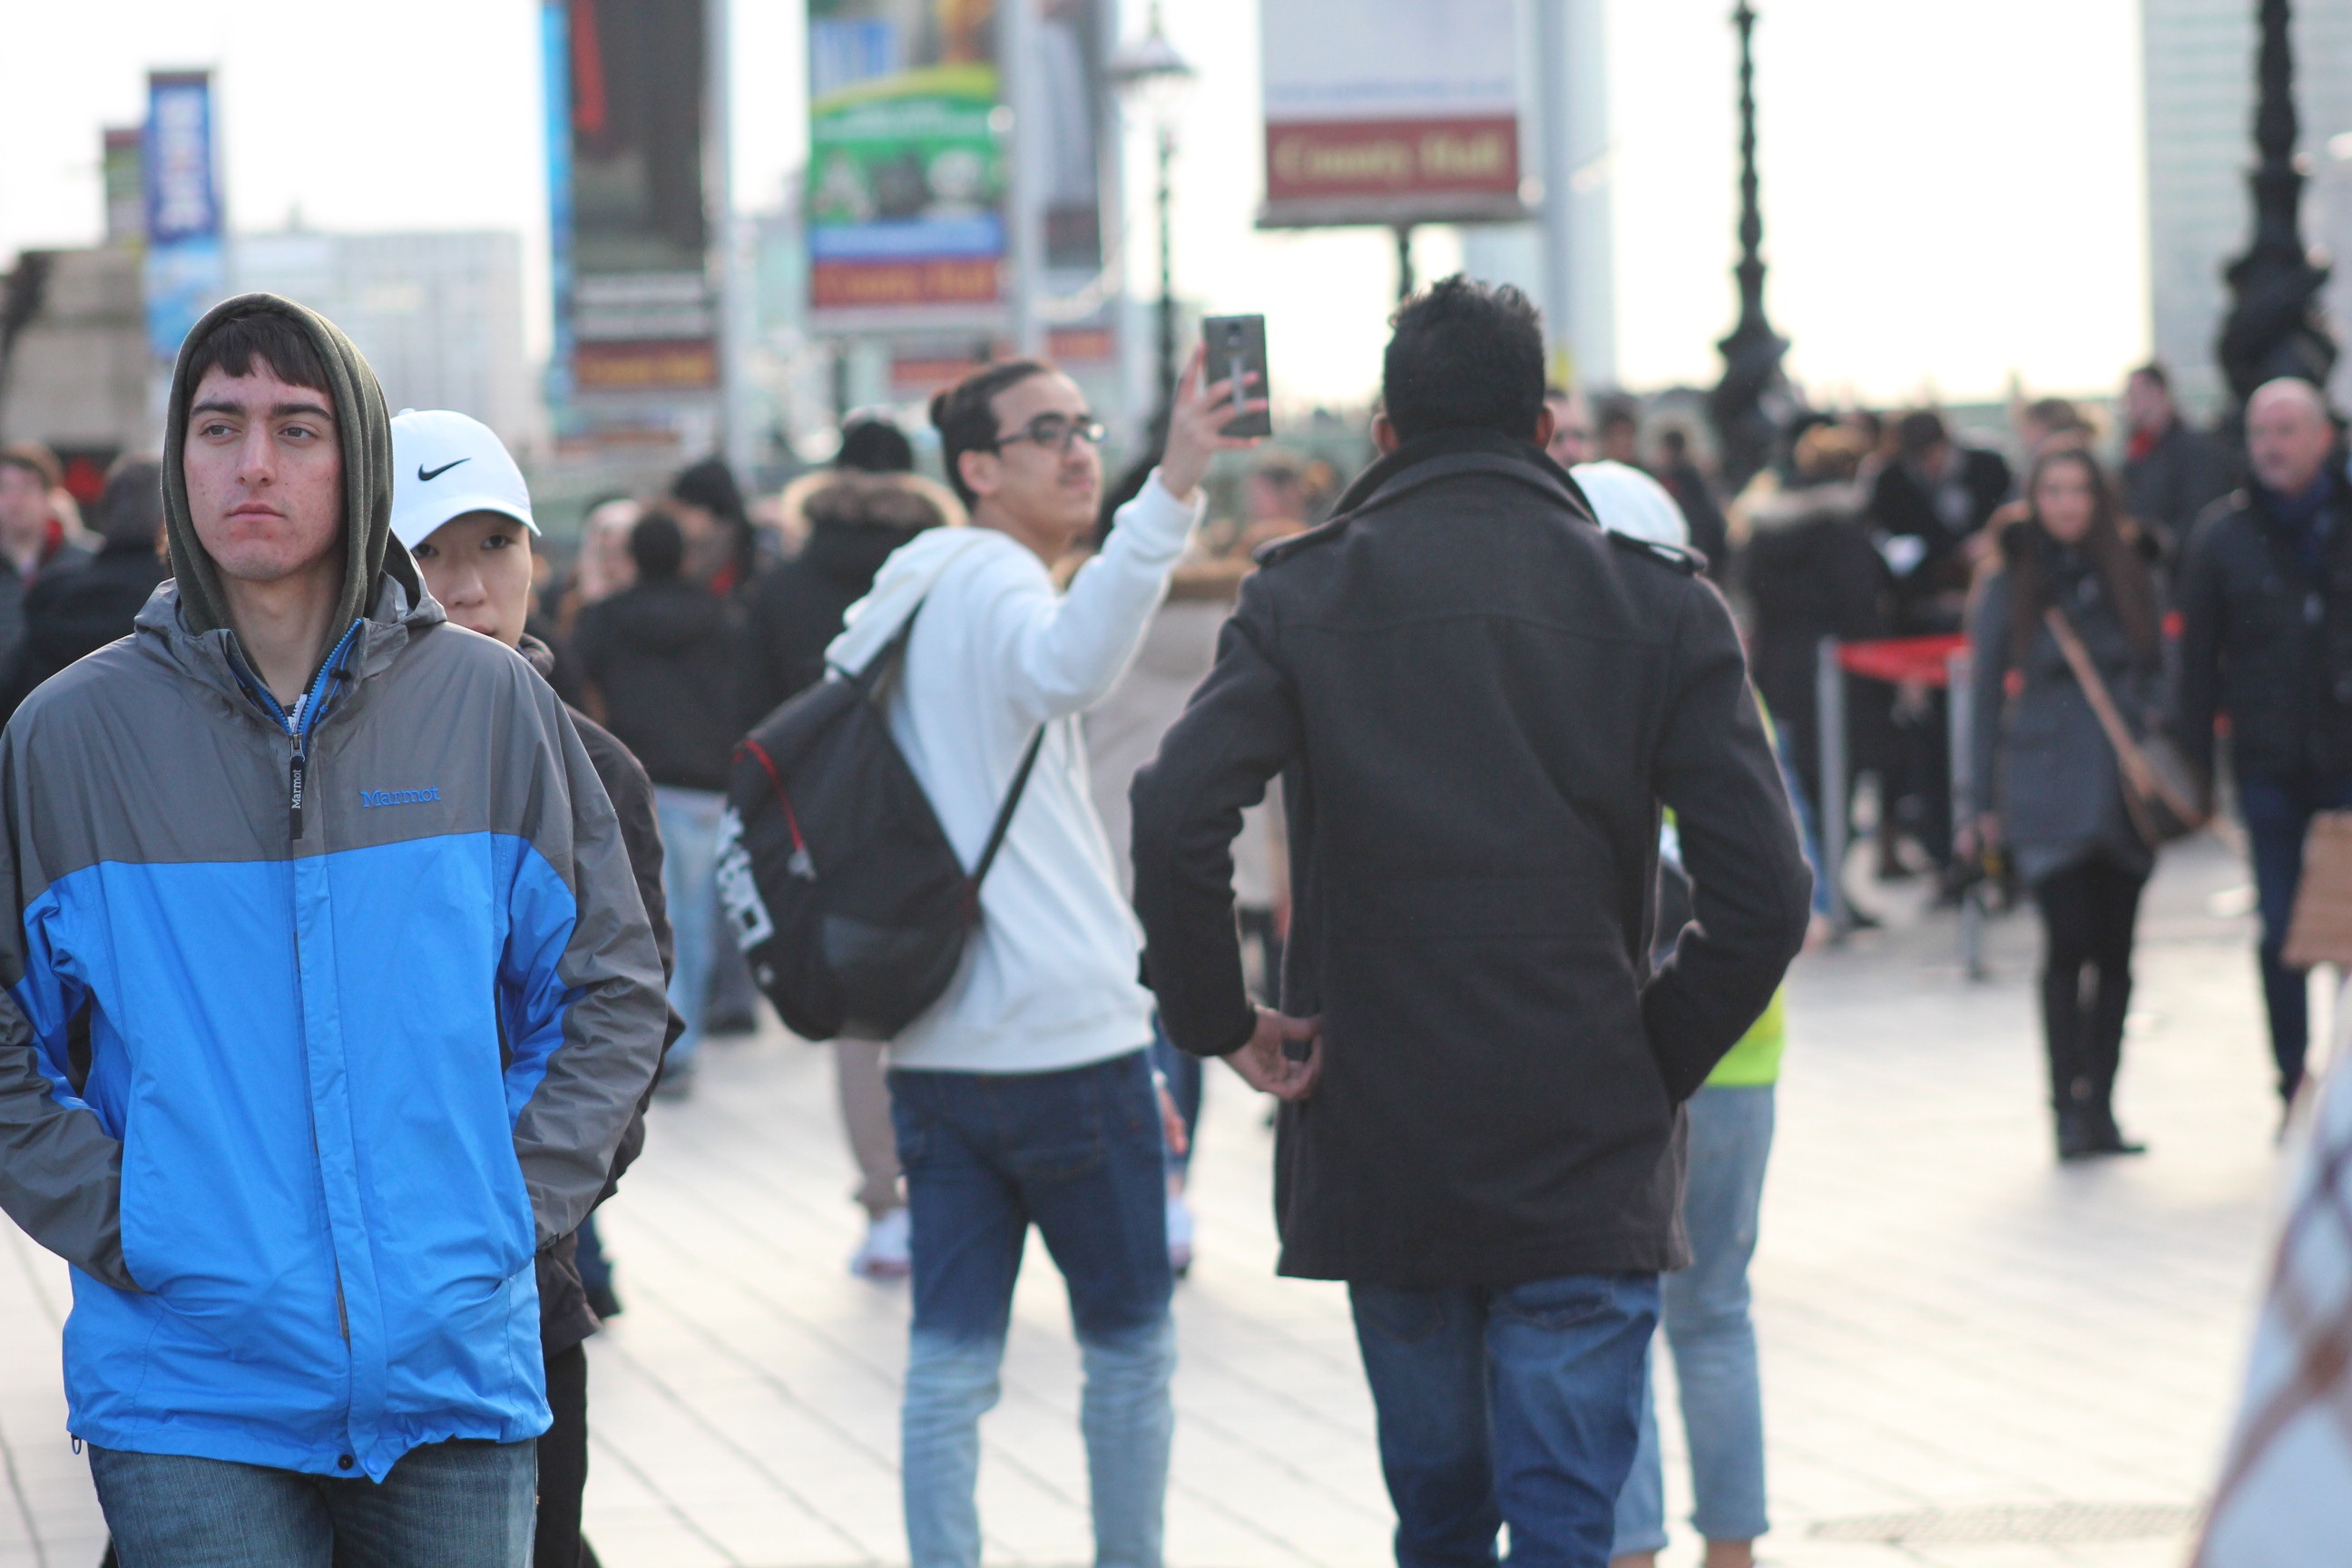
pedestrian, walking, people, crowd